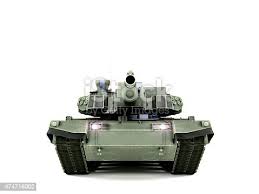
Label: Tank